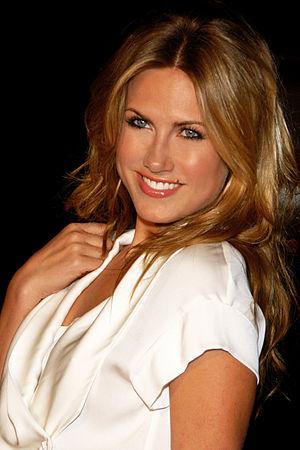
Vail Bloom est une actrice américaine, née le 23 novembre 1984 à Boston, Massachusetts. Elle est notamment connue pour avoir joué dans le Soap Opera américain Les Feux de l'amour où elle interprétait le rôle de Heather Stevens, la fille du détective Paul Williams.